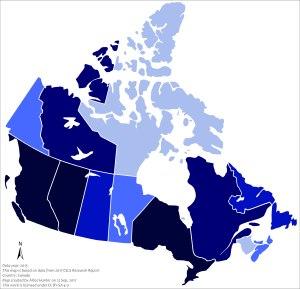
Ci-dessous se trouve une liste des provinces et des territoires canadiens classés par leur indice de développement humain.